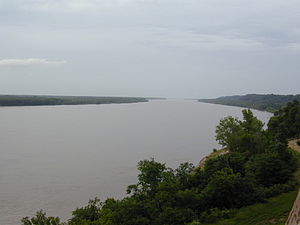
Mississippifloden / Andre billeder
Mississippifloden udspringer 450 meter over havet i Lake Itasca i det nordlige Minnesota. Mississippi løber ud i Den Mexicanske Golf ca. 160 km neden for New Orleans i Louisiana.